2018 Bangladesh quota reform movement

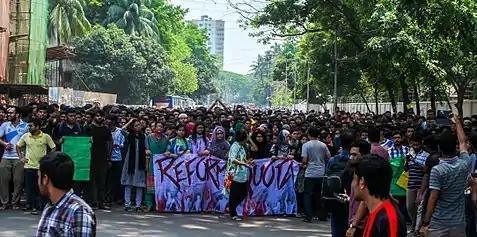
Students of BUET protesting to reform quota system.

University students from all over Bangladesh boycotted classes, took out processions and blocked highways since morning to express solidarity with the demonstrators of the central program. Thousands of students of BUET, Rajshahi University, Jahangirnagar University, Chittagong University, Khulna University, Khulna University of Engineering and Technology (KUET), Shahjalal University of Science and Technology (SUST), Islamic University, National Institute of Textile Engineering and Research, Barisal University, etc. participated in the demonstrations in respective cities. A delegation of protesters met Minister Obaidul Quader Chowdhury at the Secretariat in the afternoon. Mr. Quader asked to postpone protests for one month so that the government may examine the quota system. But protesters refused to pause their programmes until there was specific announcements from the prime minister. Minister of Agriculture and presidium member of the ruling Awami League Matia Chowdhury made a controversial remark in Parliament by calling the quota reform protestors 'children of razakars'.